Apapane (horse)

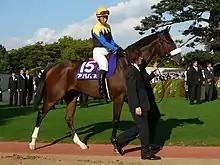
Apapane in October 2010

Apapane (foaled 20 April 2007) is a Japanese Thoroughbred racehorse and broodmare who won the Japanese Fillies' Triple Crown in 2010. As a two-year-old in 2009 she won three of her four races including the Grade I Hanshin Juvenile Fillies and won the JRA Award for Best Two-Year-Old Filly. In the following year she won the Oka Sho and Yushun Himba before completing the Triple Crown in the Shuka Sho and winning the JRA Award for Best Three-Year-Old Filly. In the following spring she won her fifth Grade I race when she defeated the Japanese Horse of the Year Buena Vista in the Victoria Mile. She never won again and was retired after developing a leg problem in September 2012. Apart from her victories she finished third in consecutive runnings of the Queen Elizabeth II Commemorative Cup in 2010 and 2011.